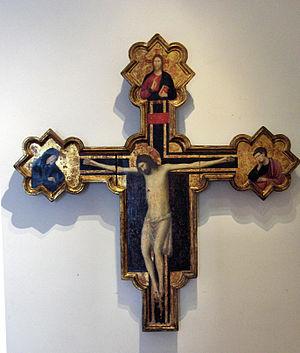
Le Crucifix peint de Giovanni da Rimini est un crucifix peint a tempera et or sur panneau de bois, réalisé vers 1301-1305 et exposé au musée de Rimini en Italie.
Giovanni da Rimini est un peintre italien du XIVᵉ siècle, qui a été chef de file de l'école de Rimini, actif dans la ville entre 1292 et 1309.